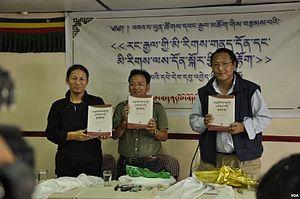
Phuntsok Wangyal tibétain : ཕུན་ཚོགས་དབང་རྒྱལ, Wylie : phun tshogs dbang rgyal, aussi Bapa Phuntsok Wangyal ou Phünwang, est un homme politique tibétain.
Bhuchung Dumra Sonam aussi écrit Bhuchung D. Sonam, né en 1972 à Riwoché, Ngamring, région autonome du Tibet, est un poète, journaliste et écrivain tibétain vivant en exil à Dharamsala.